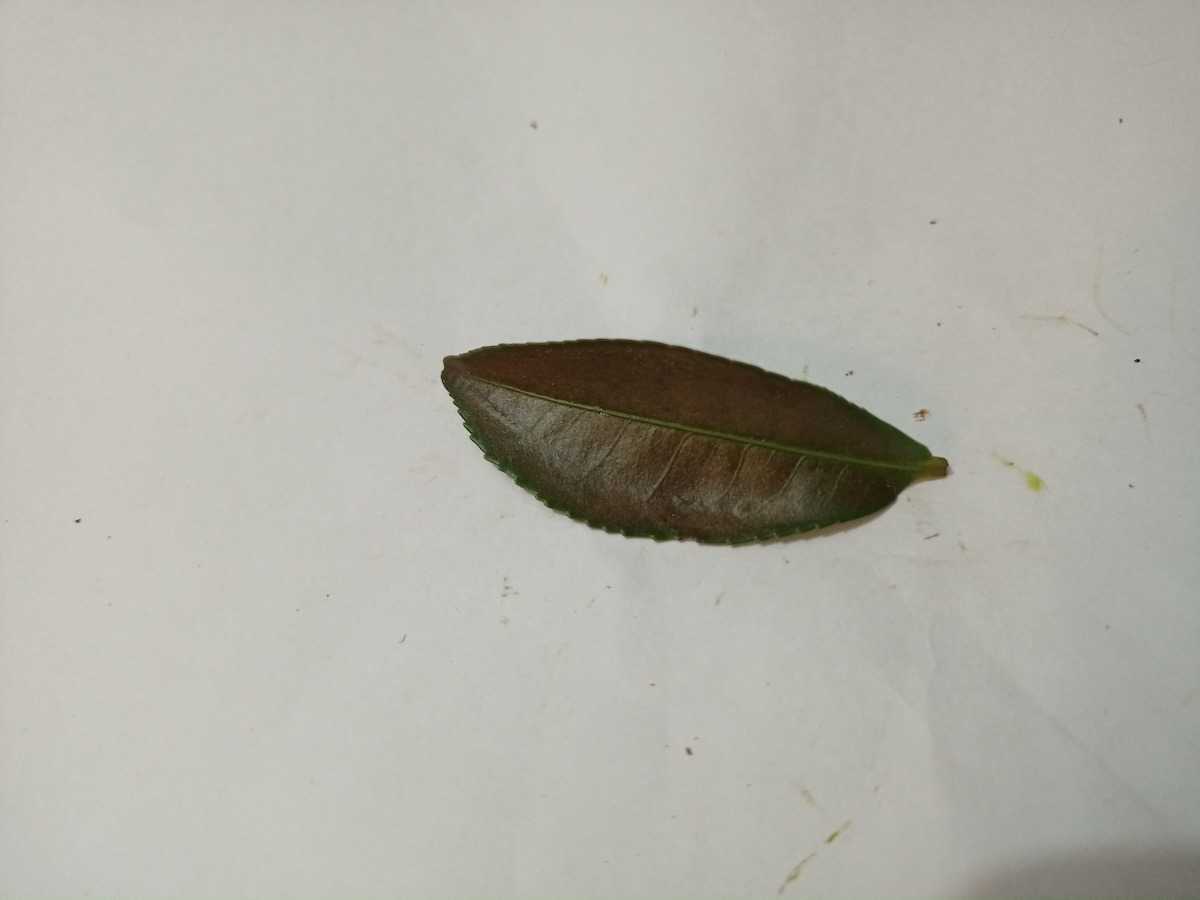
Label: Red spider